Bathing lake

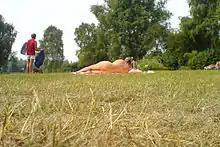
Nudist-Area at "Unterbacher See", Düsseldorf, Germany

At some bathing lakes, particularly in Germany, naturism, in other words full nudity, is allowed. Often specific areas of the lake shore are designated for naturism. Women are allowed to expose their breasts for bathing or sunbathing at most public bathing lakes in Europe. Otherwise a bathing suit is required.